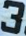
Number: 3